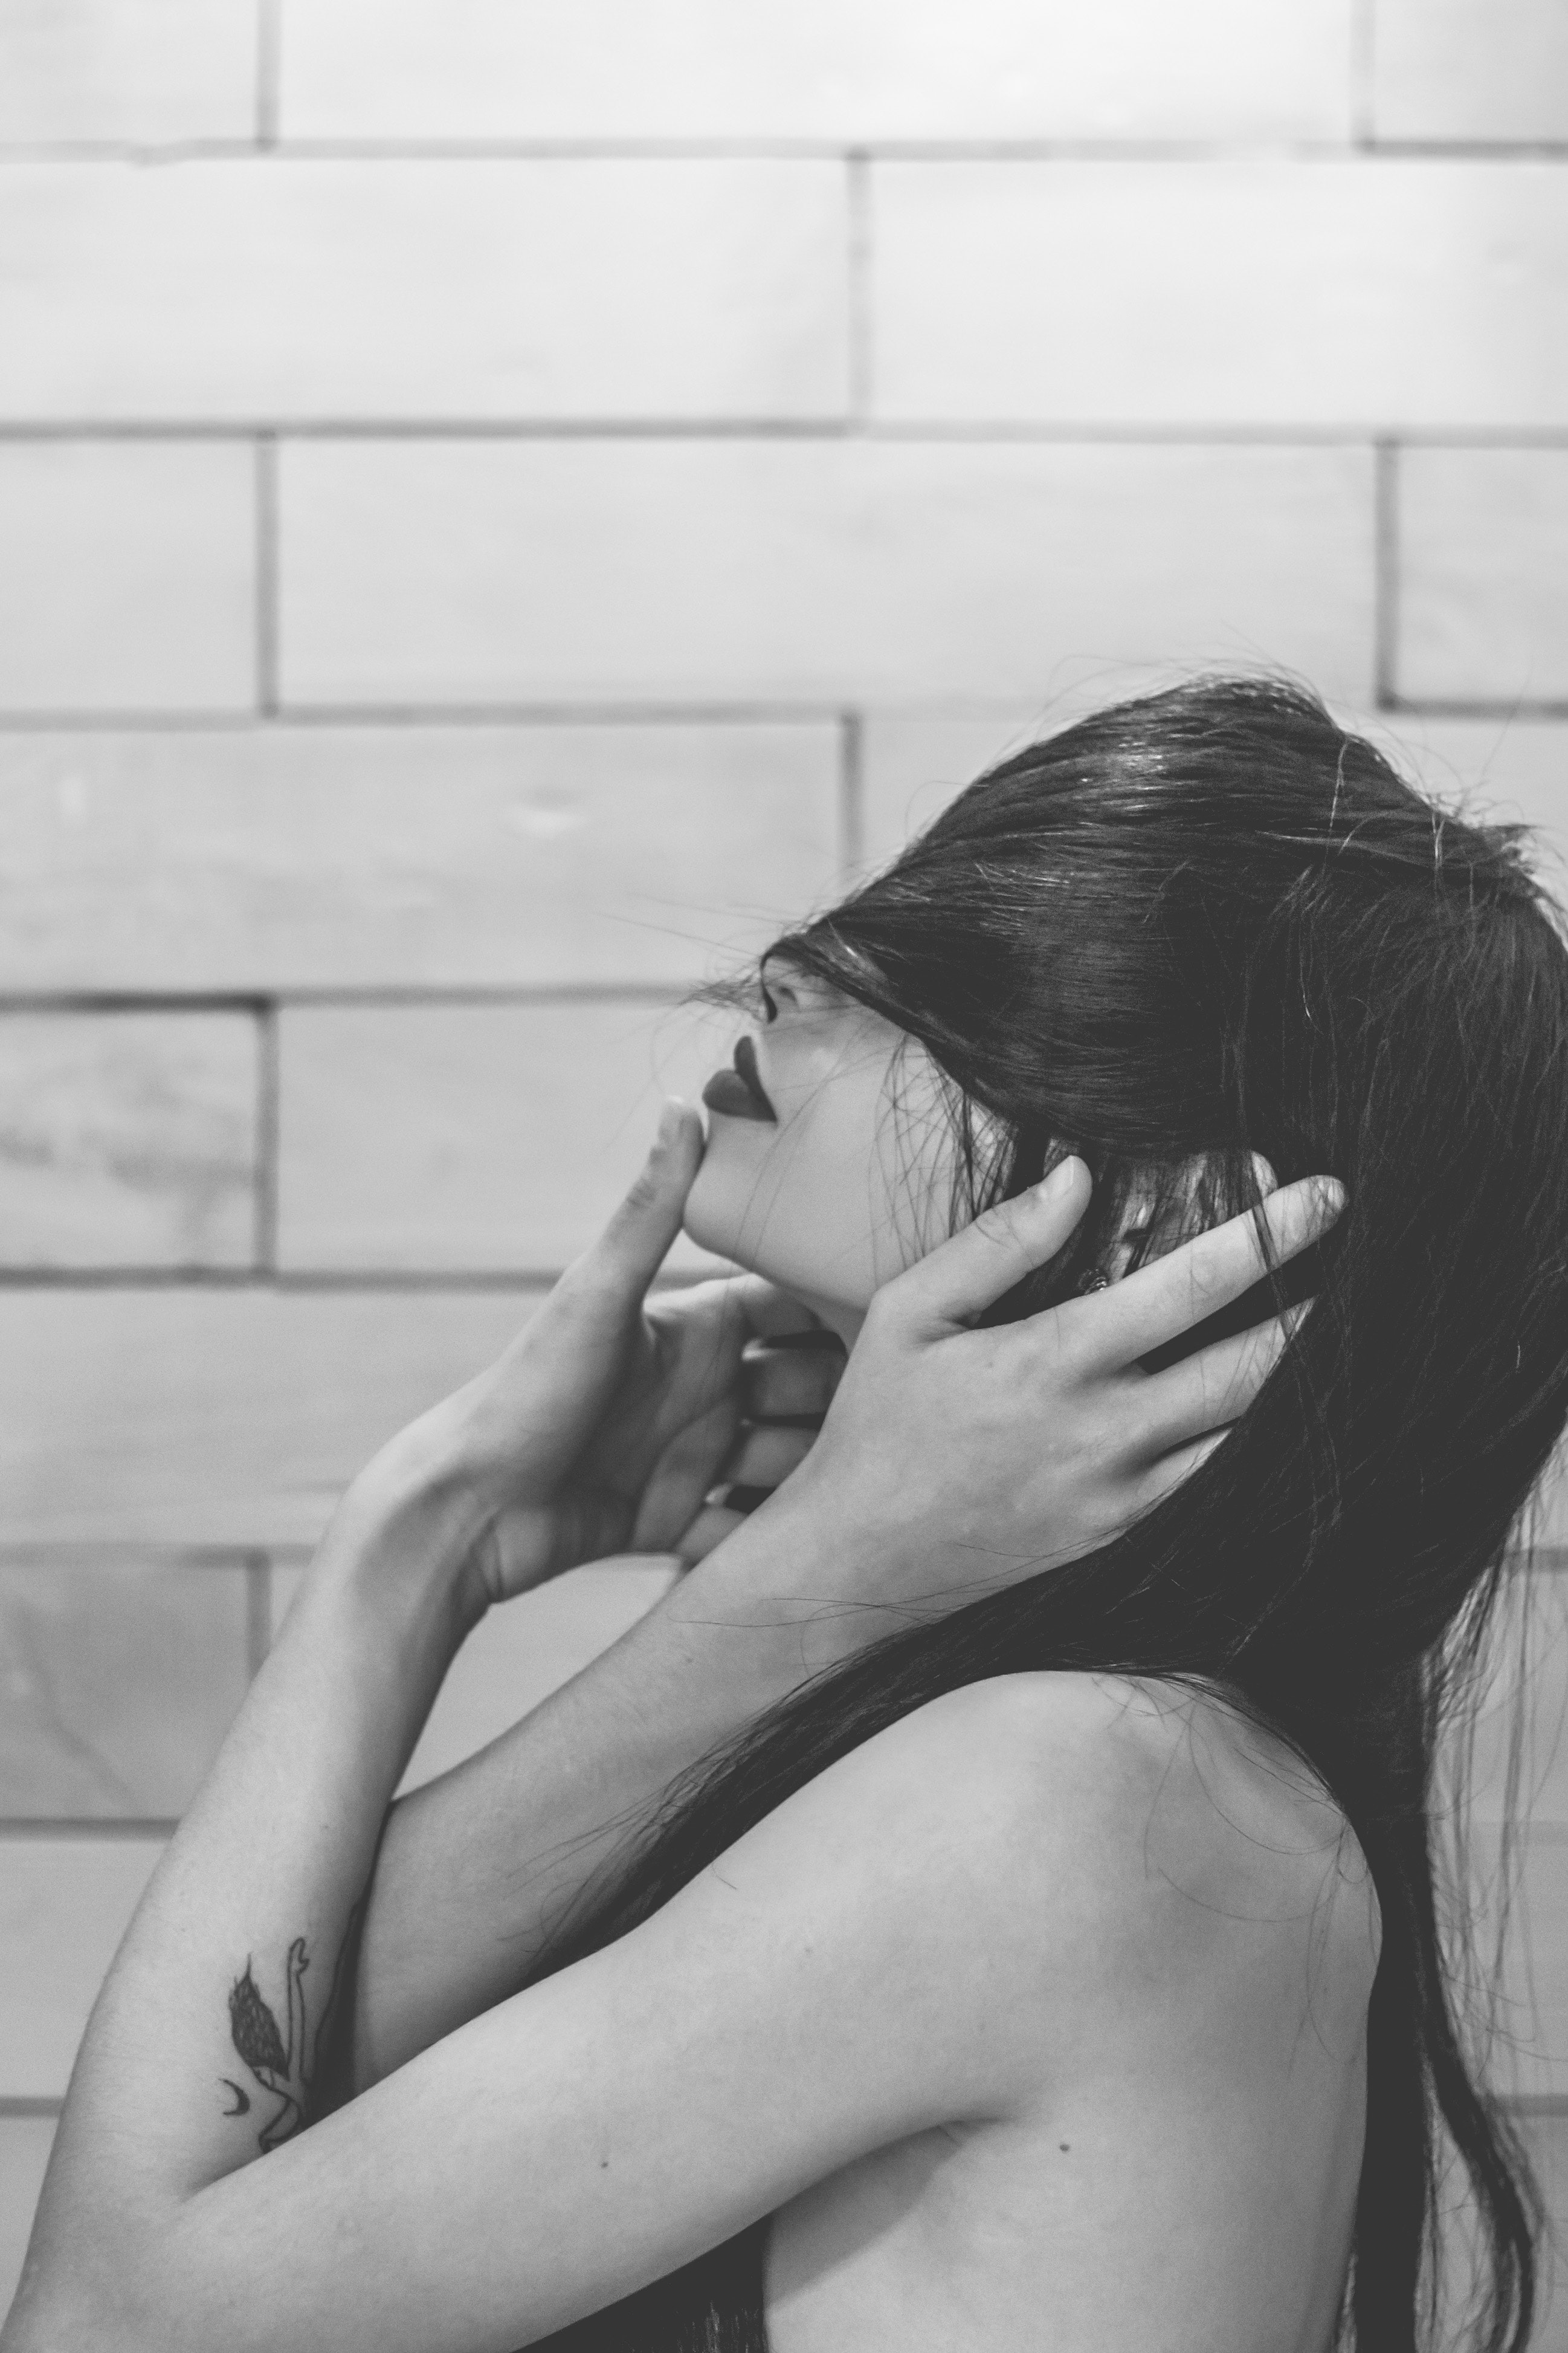
woman, hair, joint, lip, hand, shoulder, eyelash, flash photography, human body, neck, eyewear, gesture, elbow, happy, style, black and white, black hair, finger, thigh, long hair, chest, human leg, monochrome, art model, monochrome photography, knee, sitting, brown hair, portrait photography, back, tattoo, sunglasses, photo shoot, child, romance, portrait, abdomen, flesh, hug, model